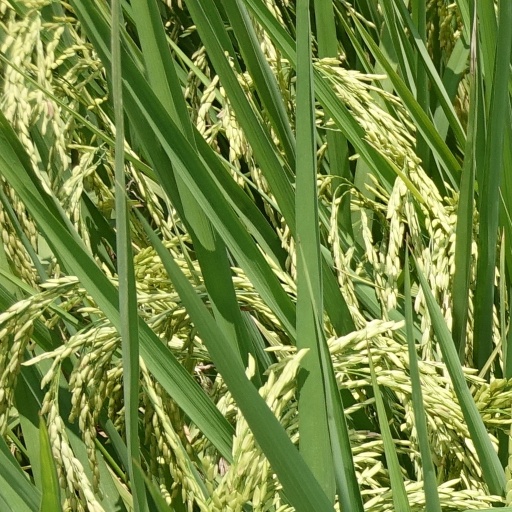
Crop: rice